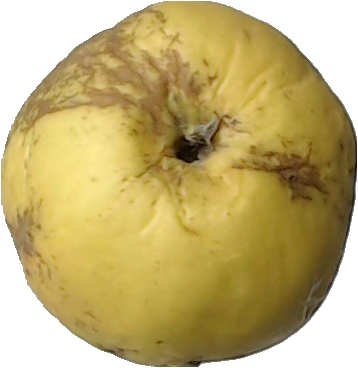
Label: apple_golden_1